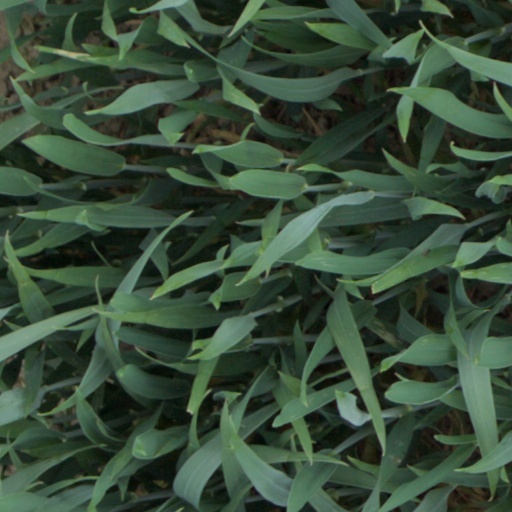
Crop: wheat